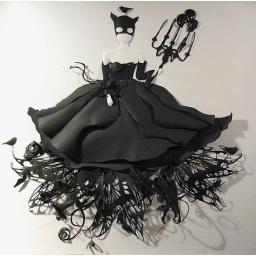
Paper cut in black paper and white cartridge paper. All hand cut with scalpel and scissors, 40cms sq